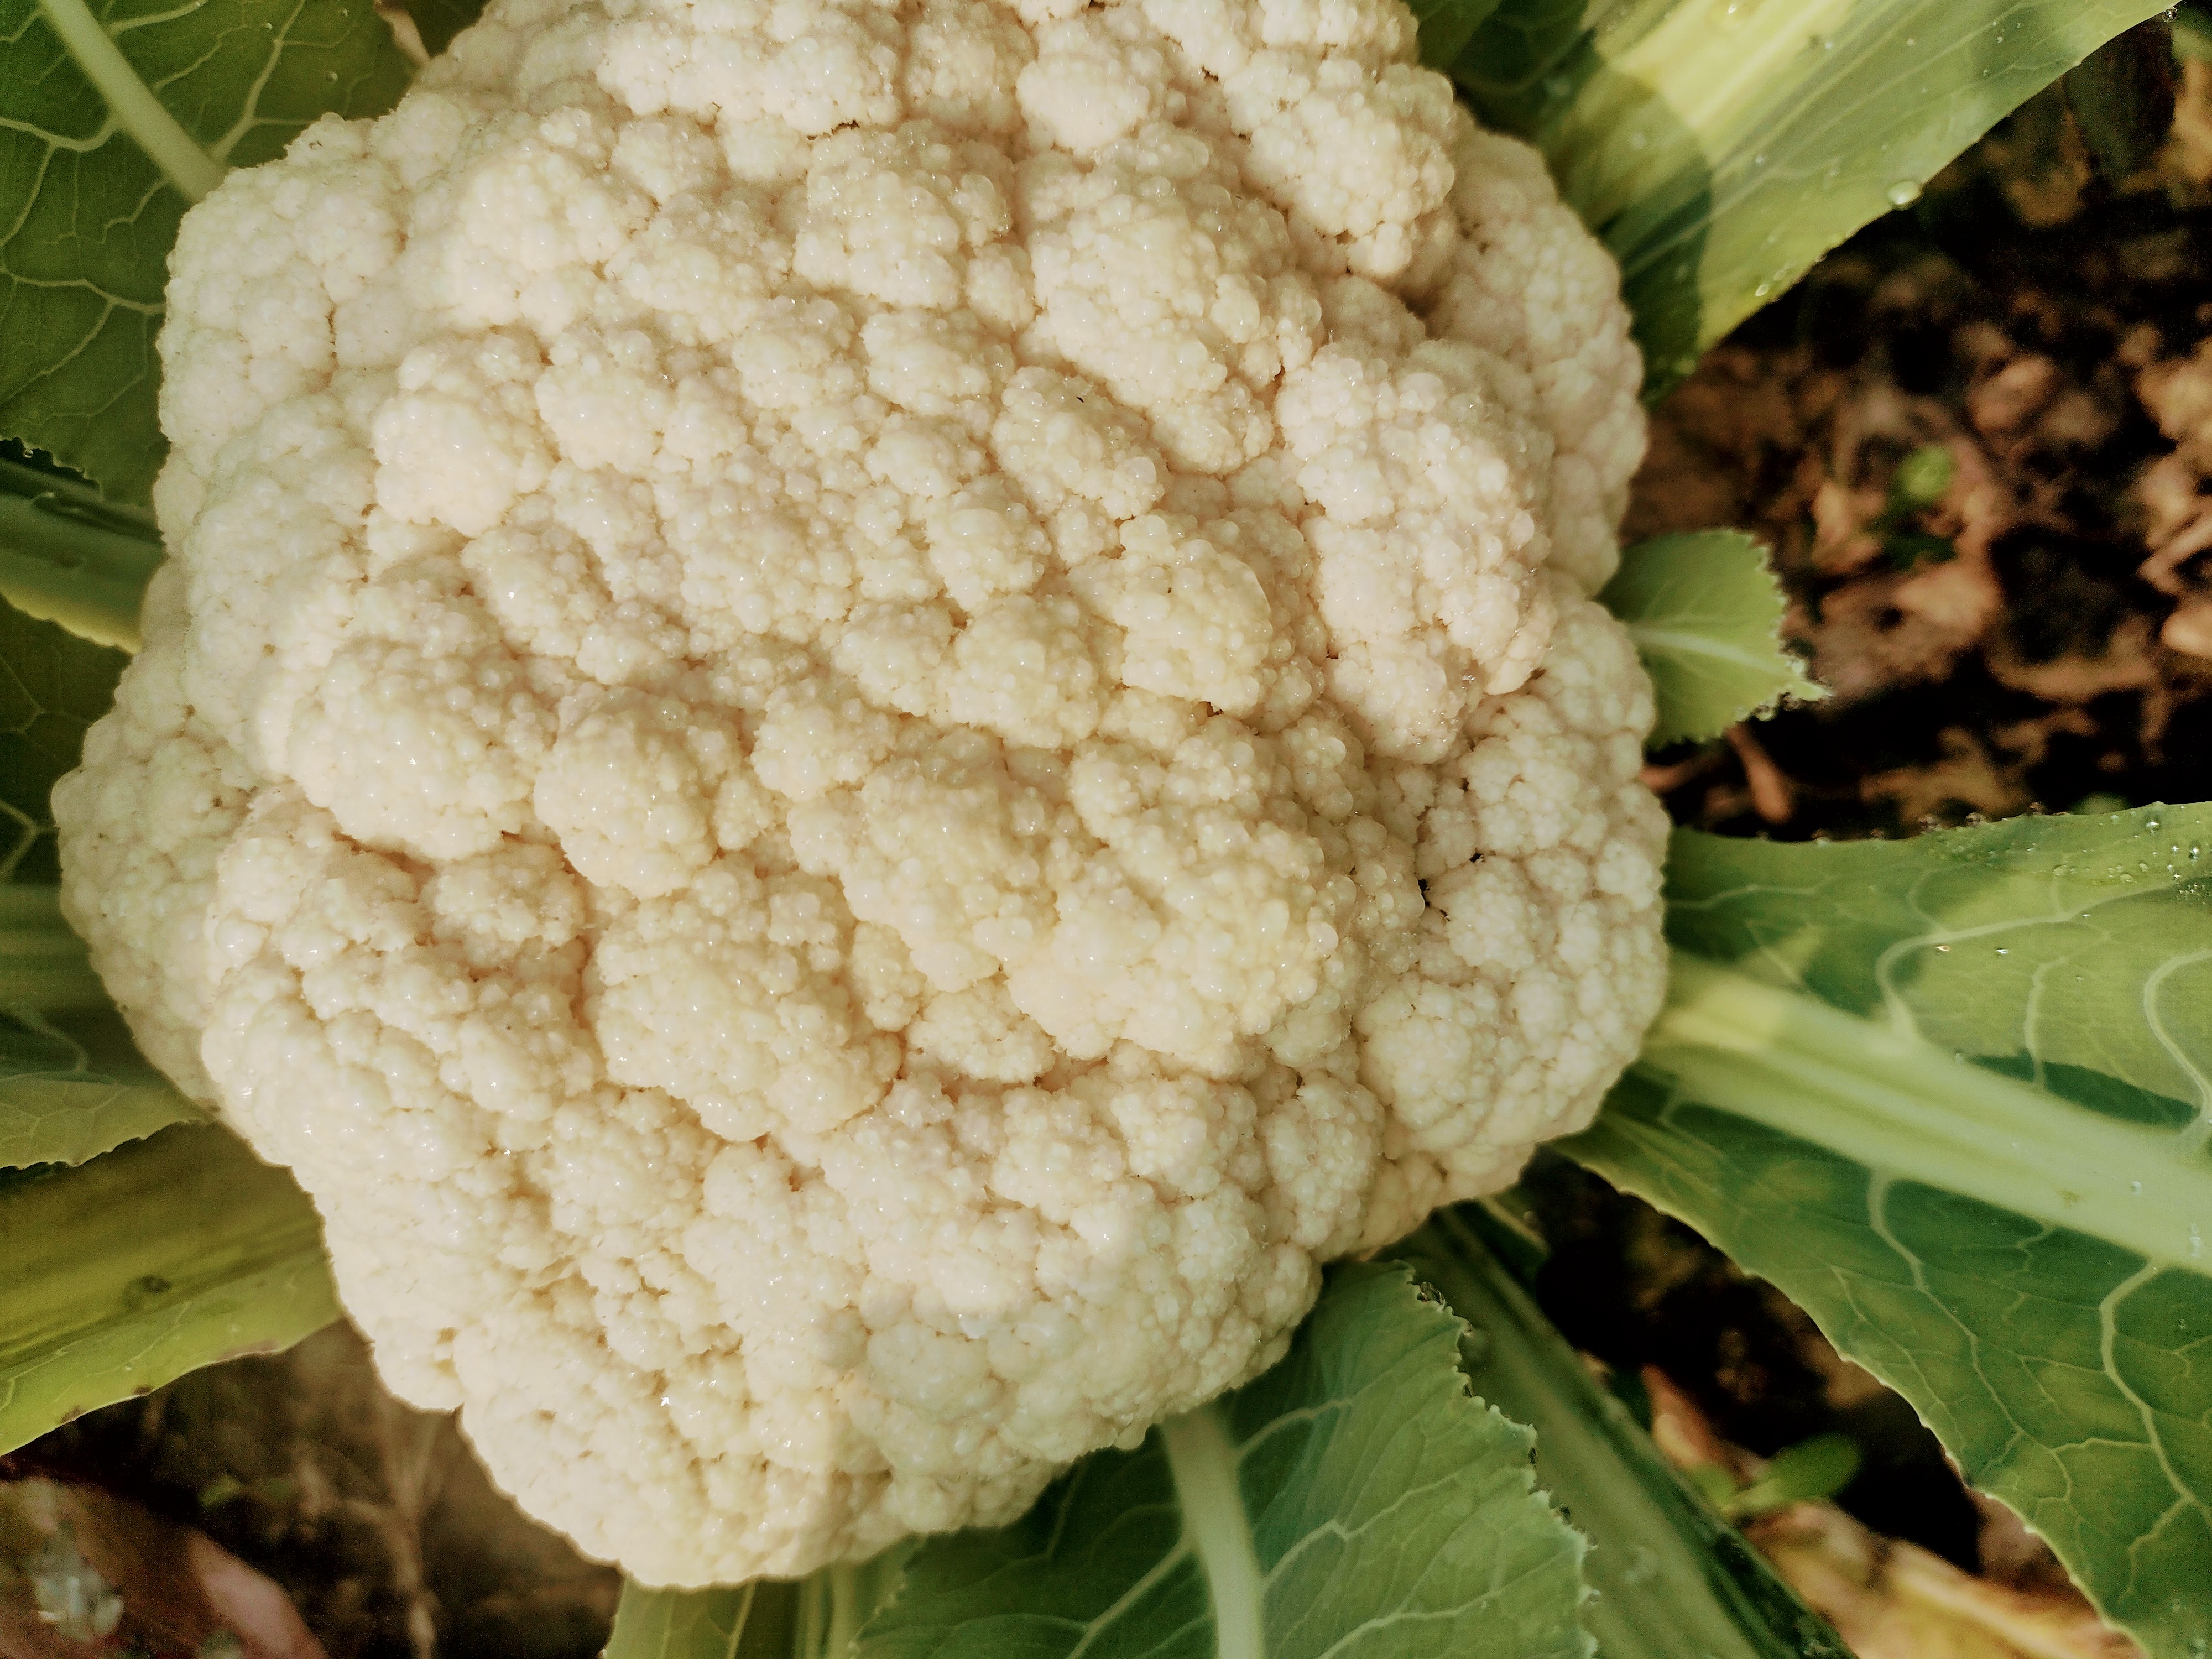
Label: No disease